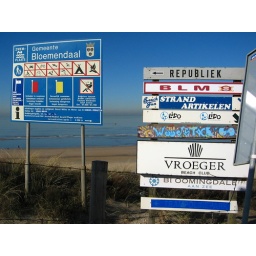
quality time...denkt men..mind the names on the signs of zoiets..geheid dat ze van de zomer in een of ander artikel opduiken